Prince Miler

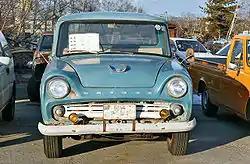
1962 Prince Lite Miler

In September 1957 Prince, the automotive branch of Fuji Precision Industries, introduced the three-seat Miler (AOTH-1/AQTH-1) as a successor to the 1952 Prince Truck (AFTF). Originally a 1.25 ton truck with a 1.5-liter, four-cylinder (FG4), the AFTF truck went through eight iterations, culminating in a 1.5 ton, 60 PS version of the original. The first Milers, on a similar wheelbase, used the same GA30 engine but load capacity increased to 1,750 kg and the AOTH-1 had a slightly longer wheelbase and bed.